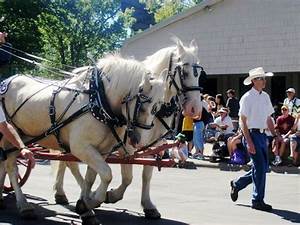
Label: horse